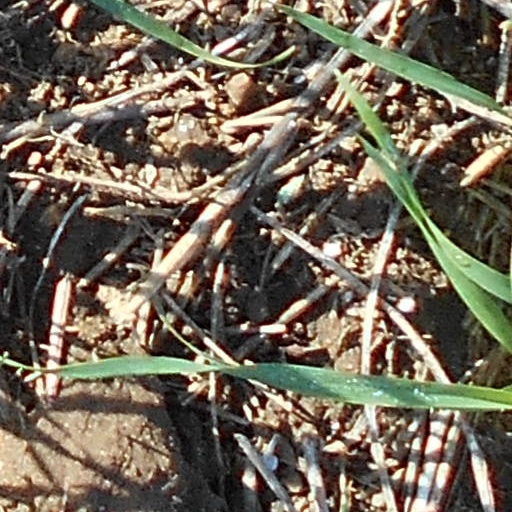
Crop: wheat